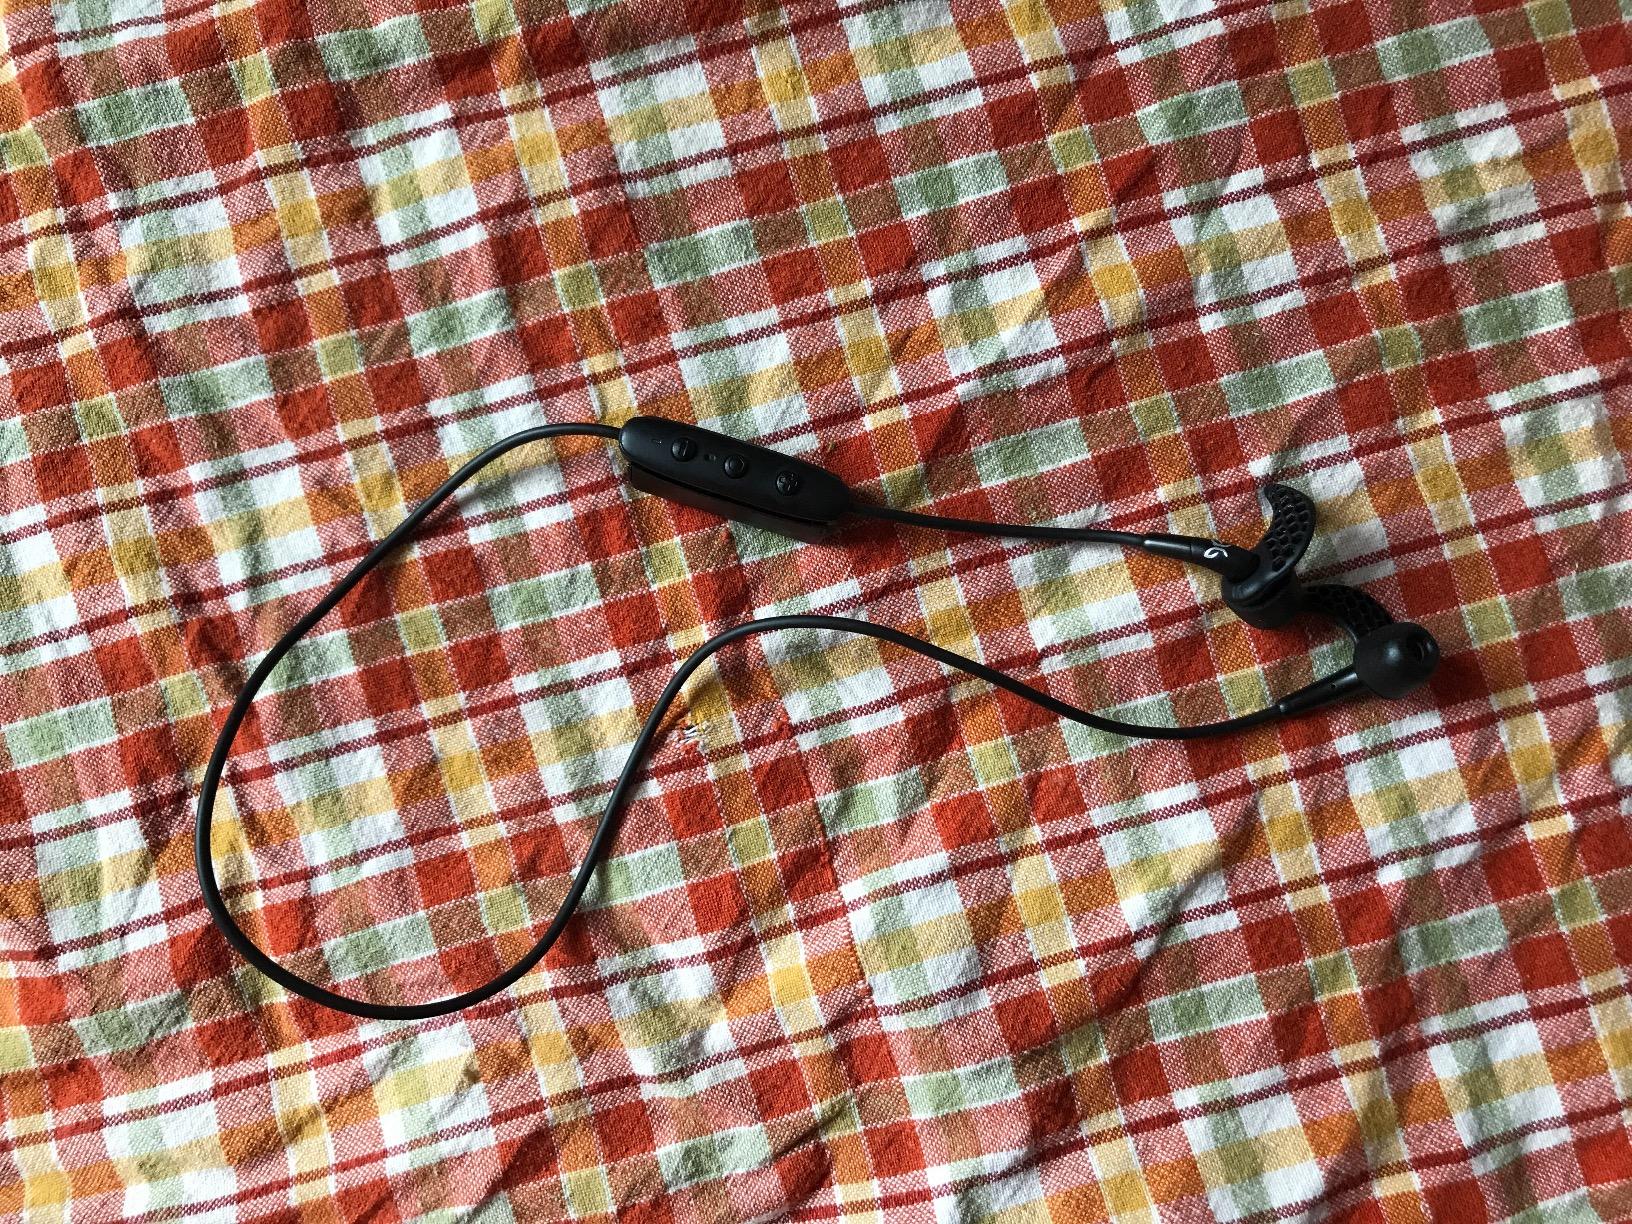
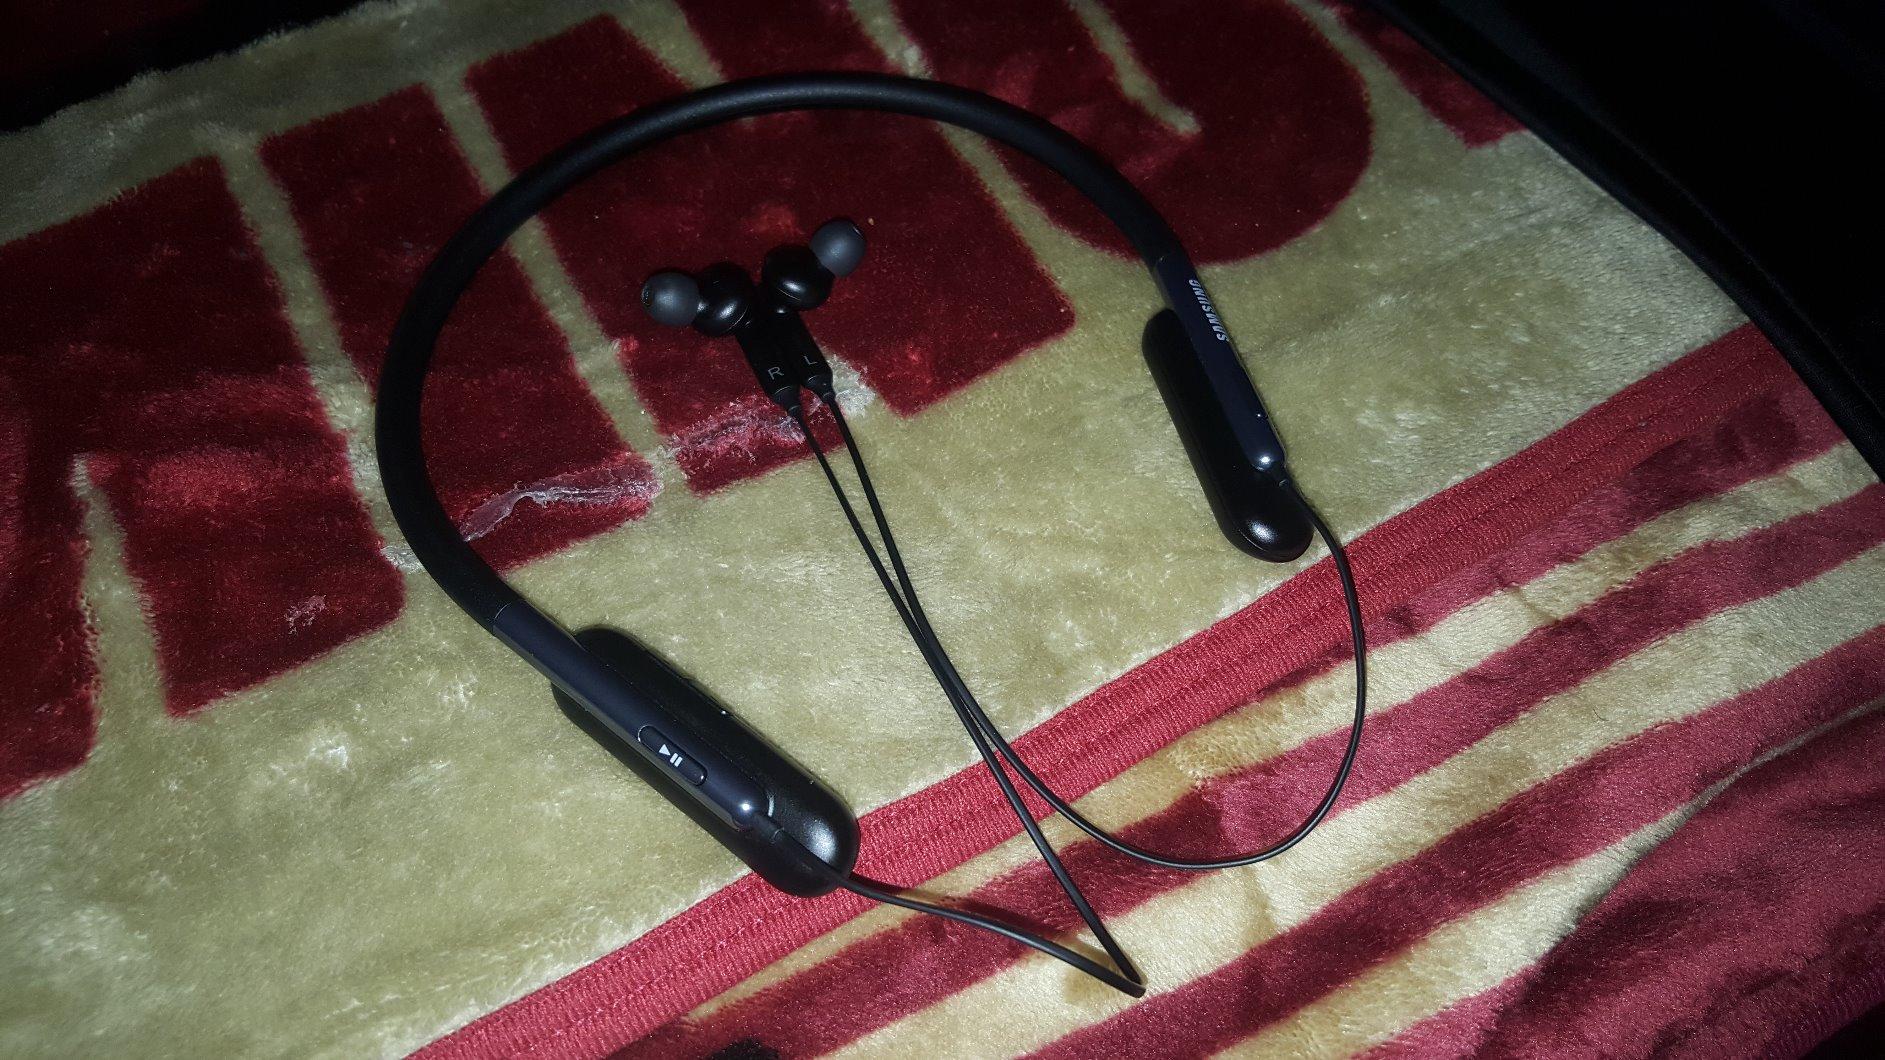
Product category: headphones
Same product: no